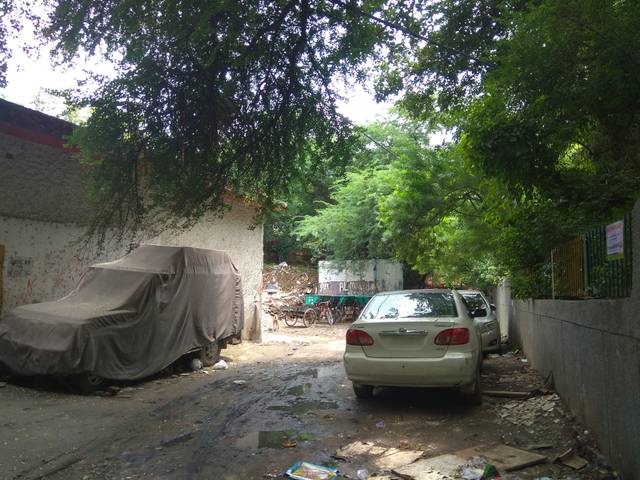
Region: India
Coordinates: 28.568, 77.25